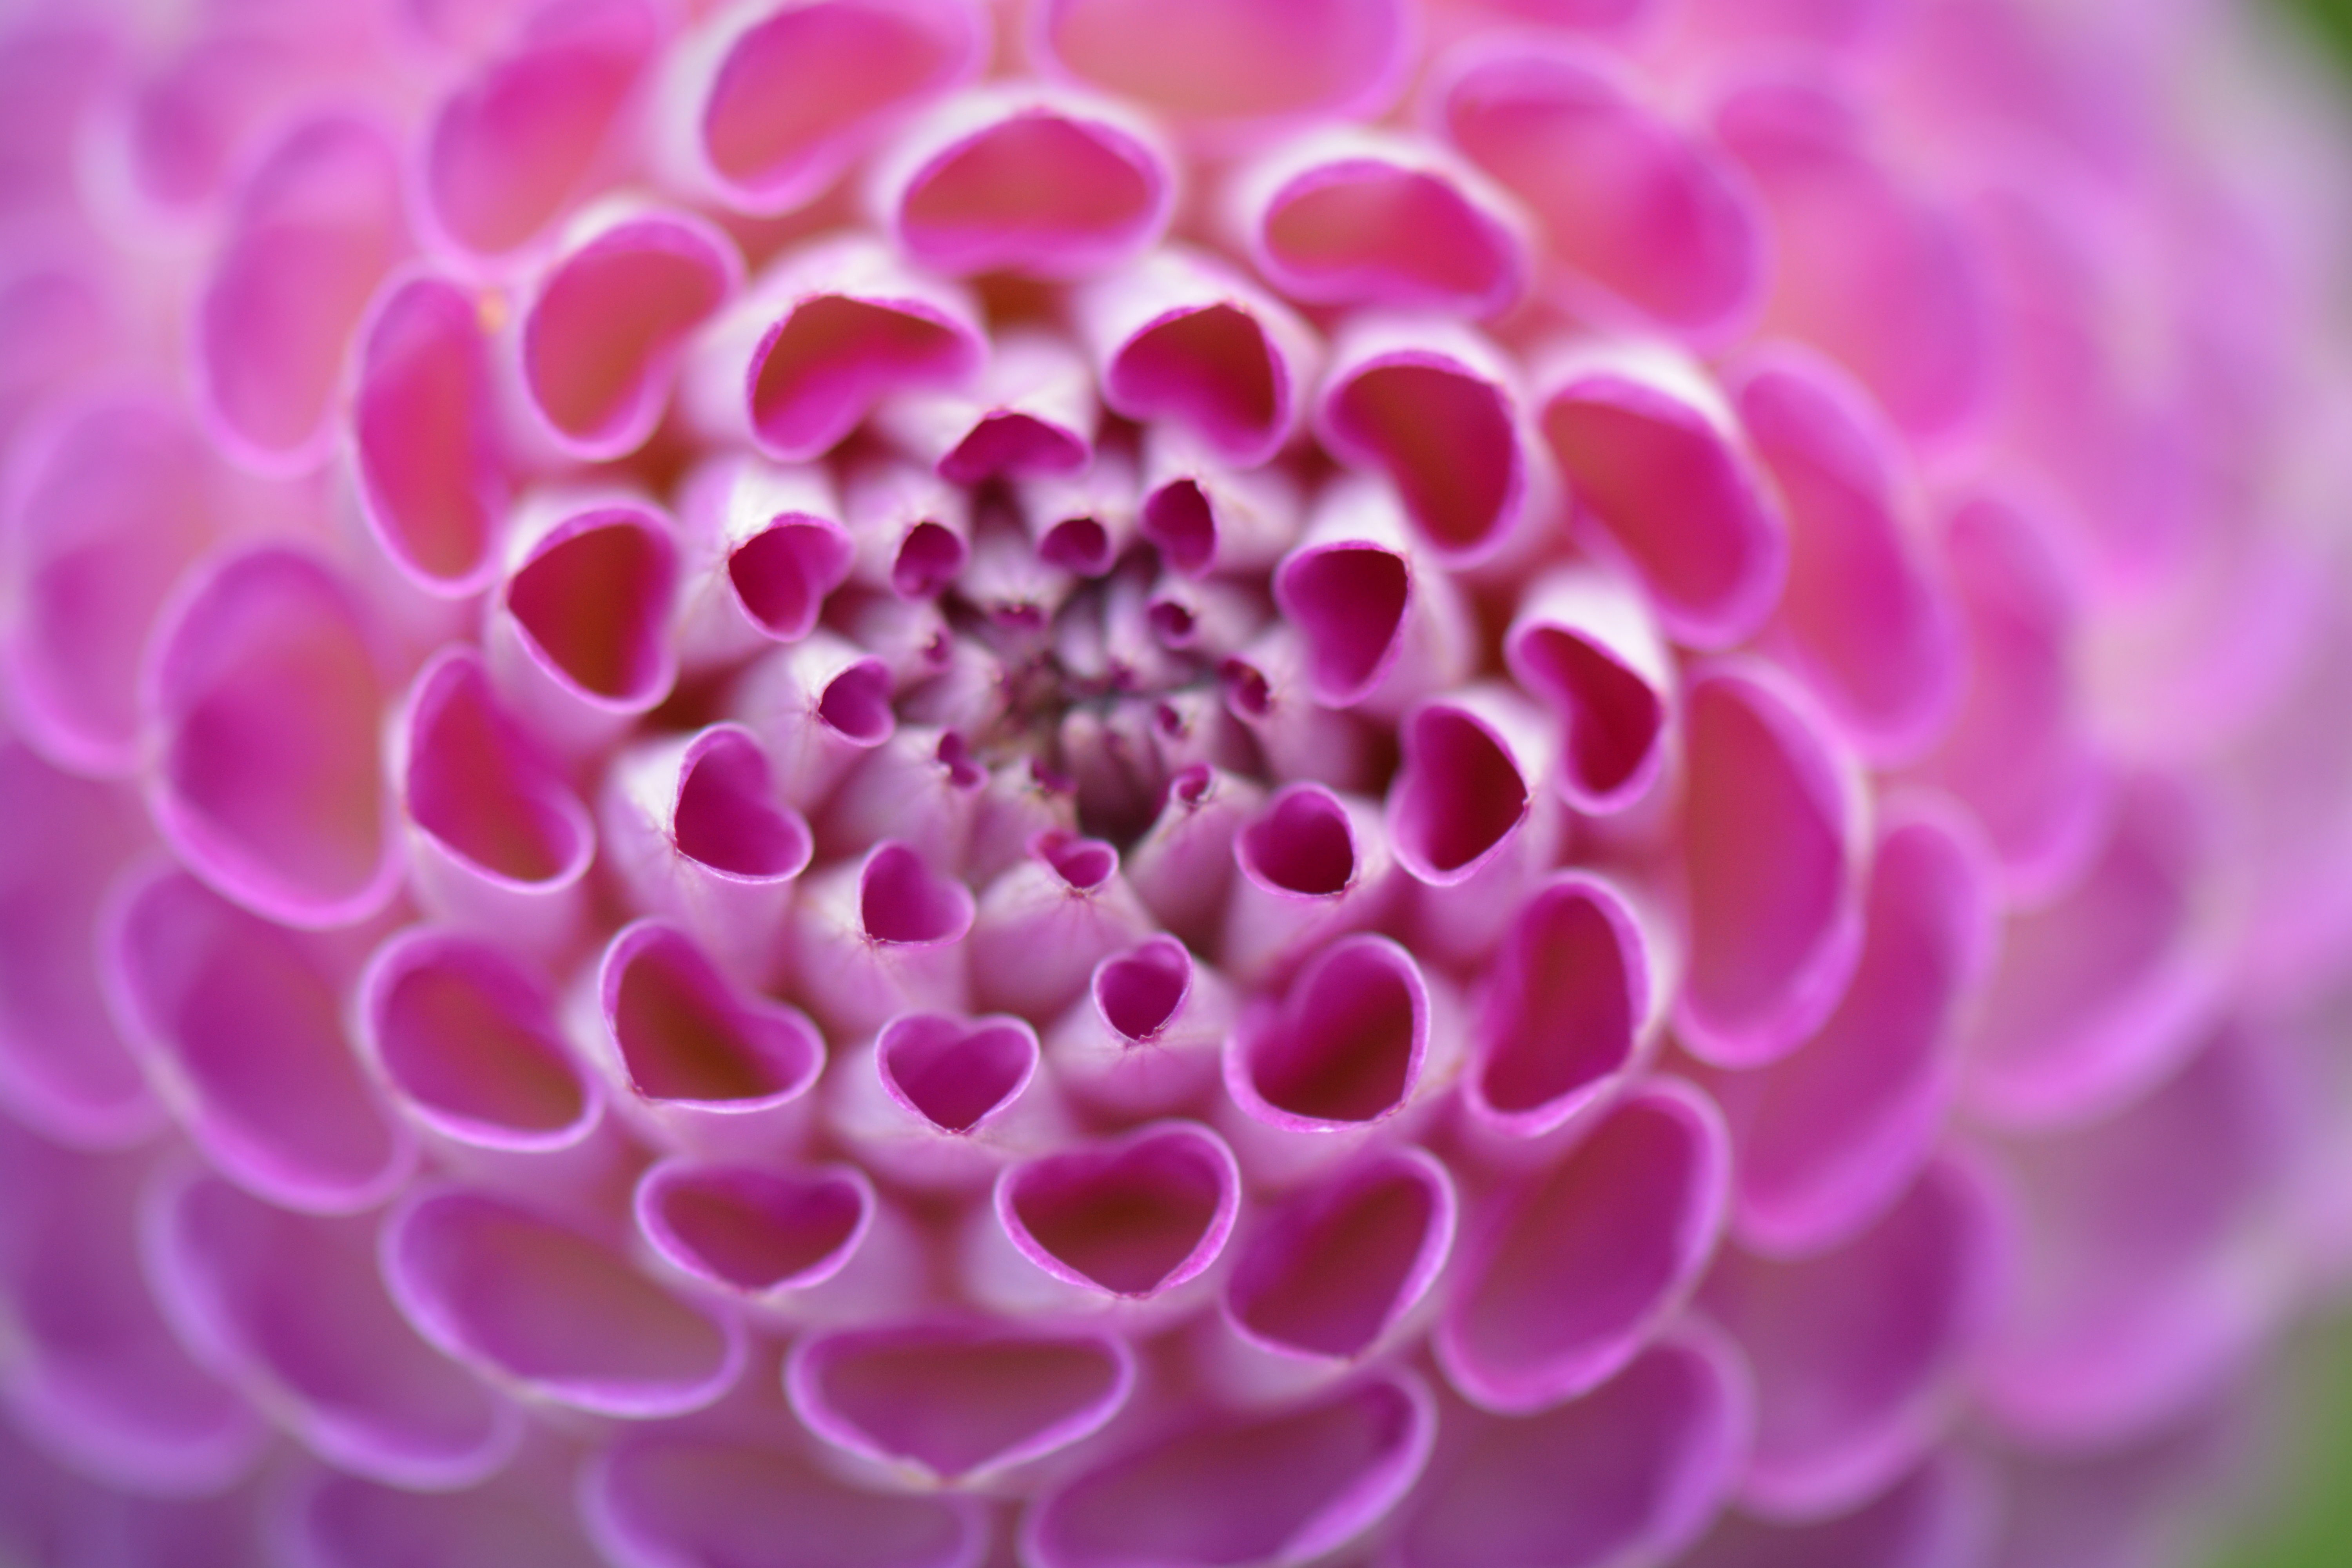
nature, plant, flower, purple, petal, love, heart, pollen, pink, flora, circle, close up, dahlia, beauty, macro photography, flowering plant, daisy family, cordate, land plant